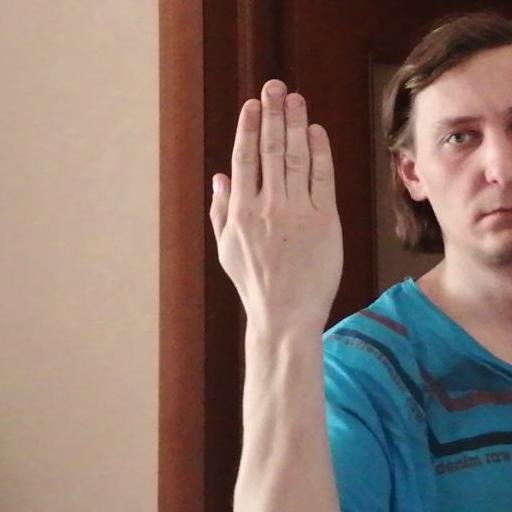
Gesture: stop_inverted